Tel Aviv

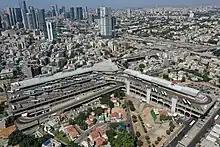
Tel Aviv central bus station

Tel Aviv is a major center of culture and entertainment. Eighteen of Israel's 35 major centers for the performing arts are located in the city, including five of the country's nine large theatres, where 55% of all performances in the country and 75 percent of all attendance occurs. The Tel Aviv Performing Arts Center is home of the Israeli Opera, where Plácido Domingo was house tenor between 1962 and 1965, and the Cameri Theatre. With 2,482 seats, the Heichal HaTarbut is the city's largest theatre and home to the Israel Philharmonic Orchestra.